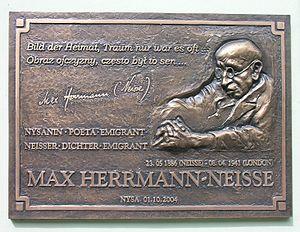
Max Herrmann-Neiße est un écrivain allemand.